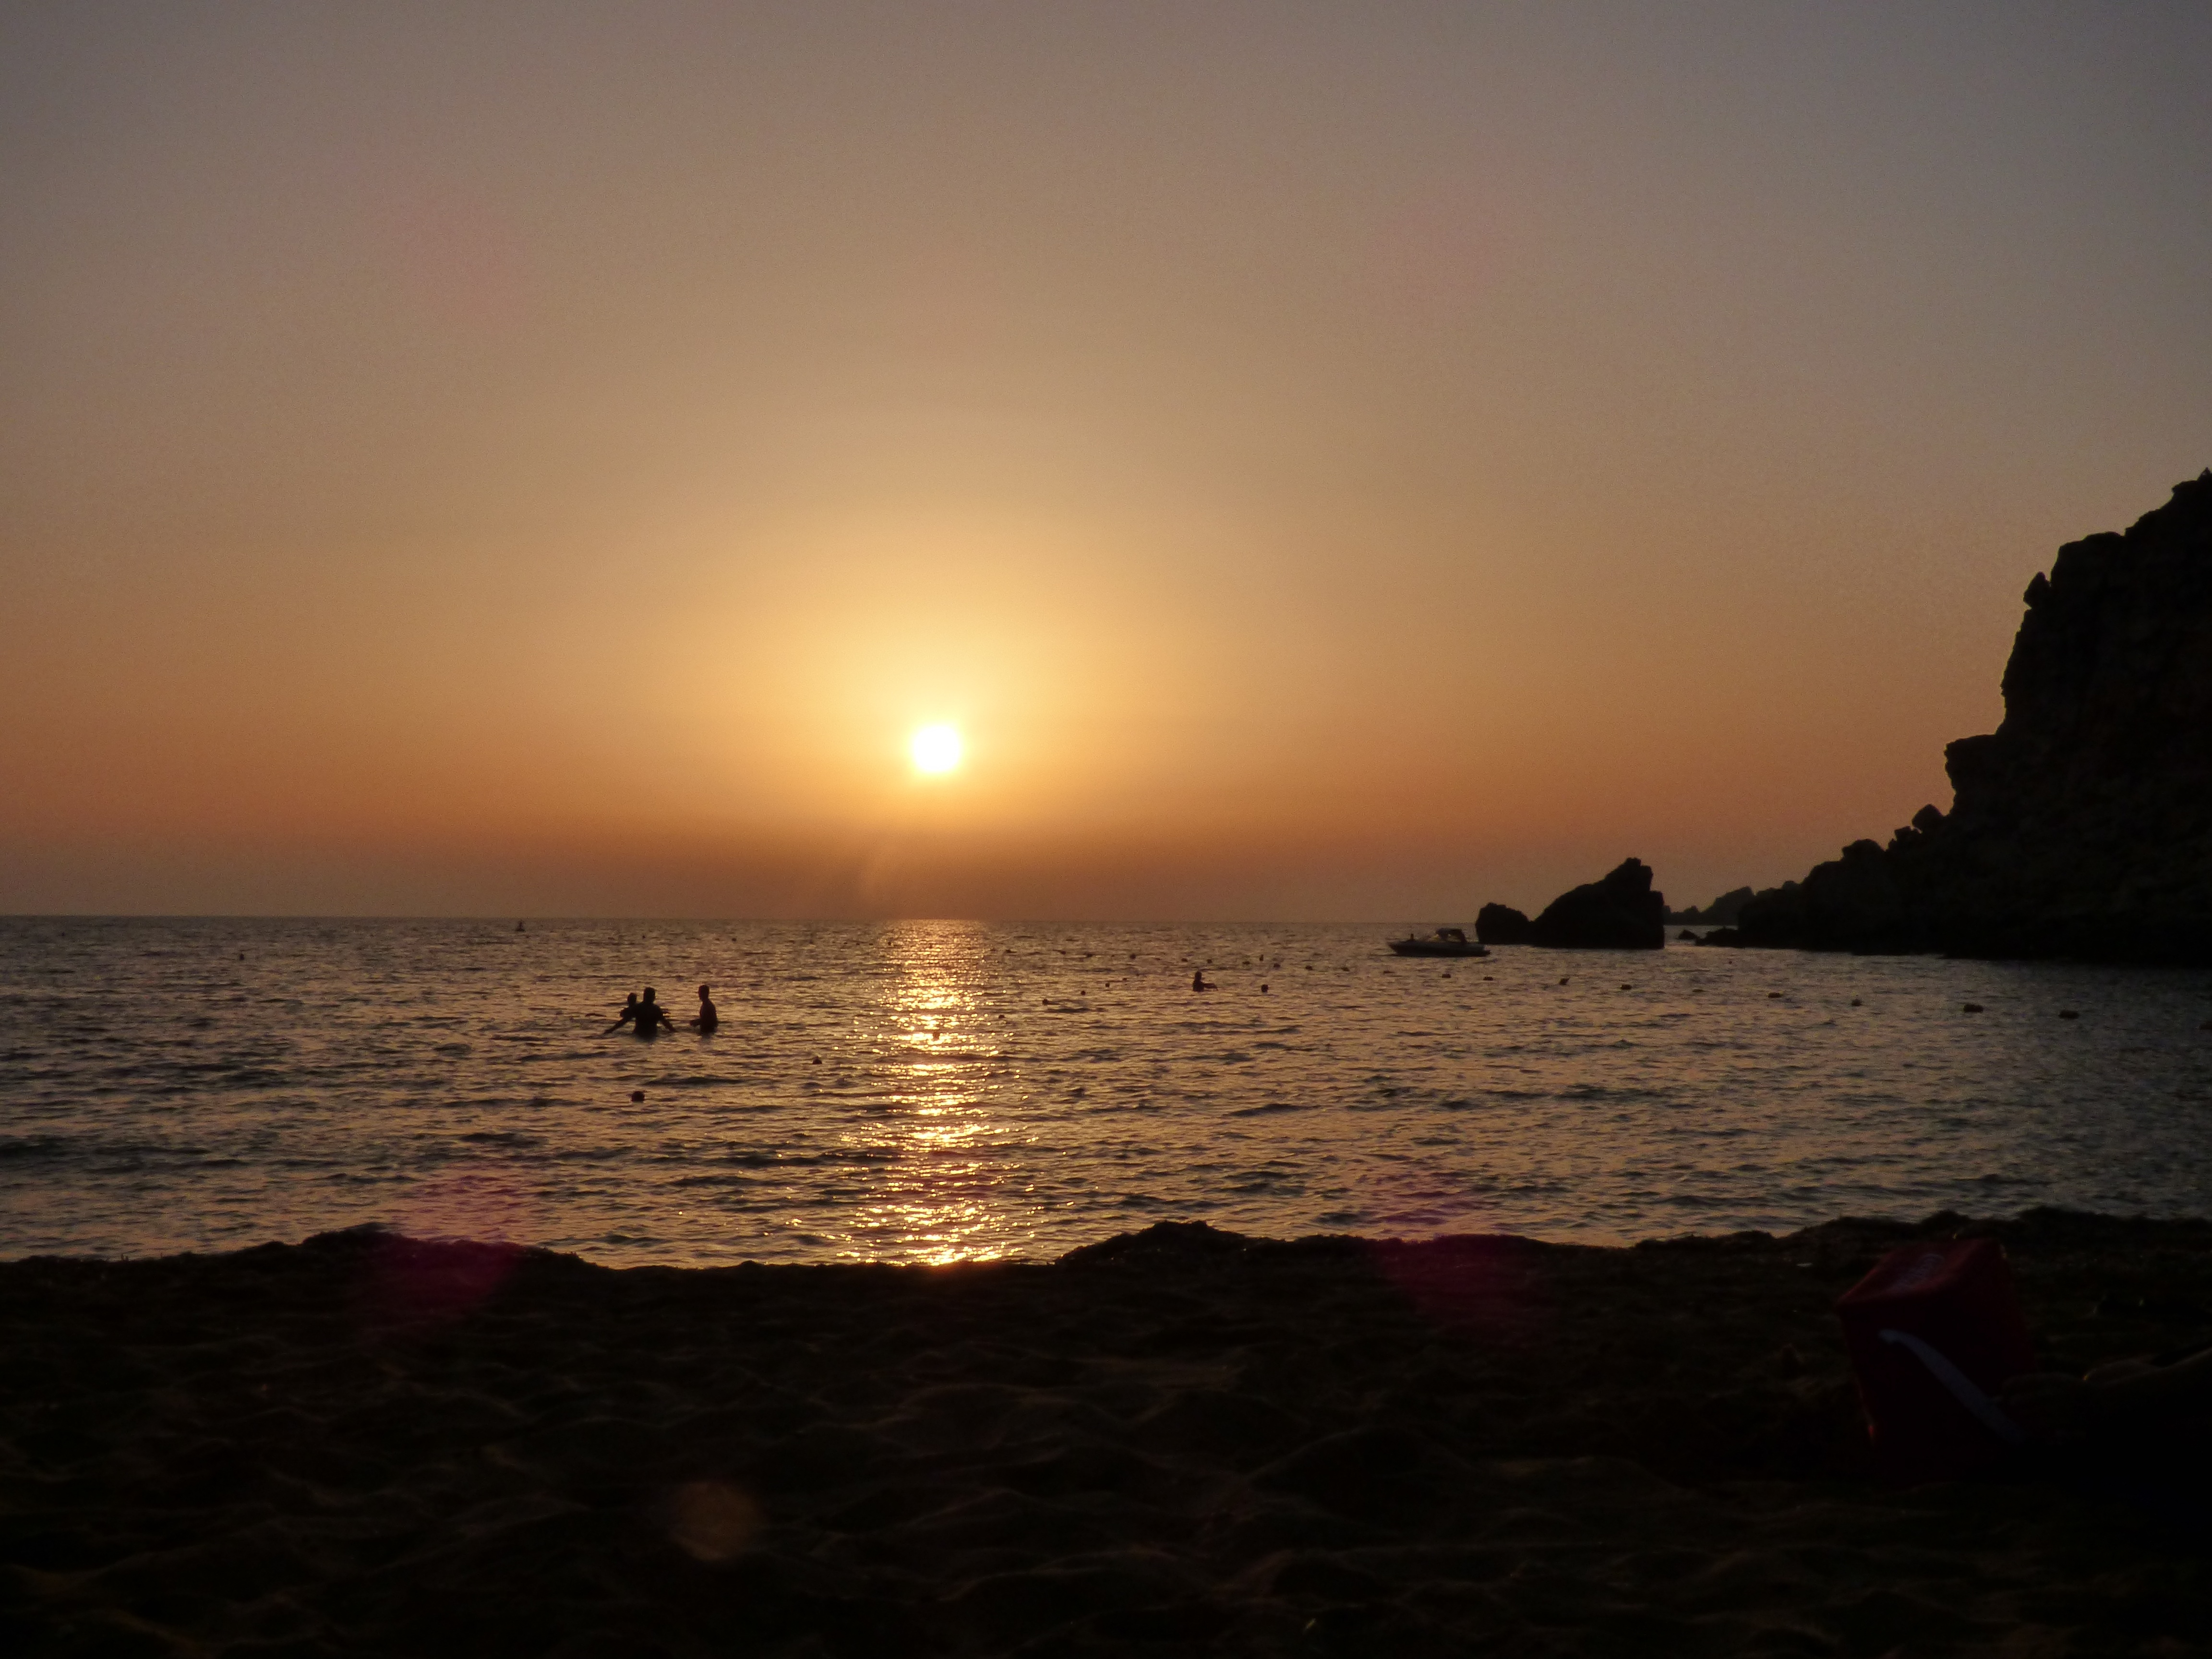
beach, sea, coast, outdoor, ocean, horizon, sun, sunrise, sunset, sunlight, morning, shore, wave, dawn, dusk, evening, tranquil, peaceful, bay, island, body of water, cape, afterglow, wind wave